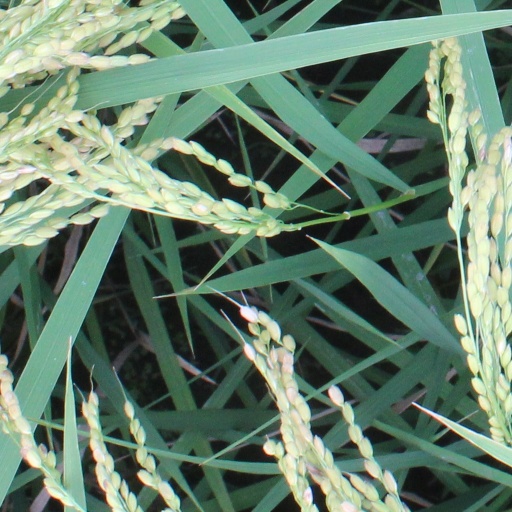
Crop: rice